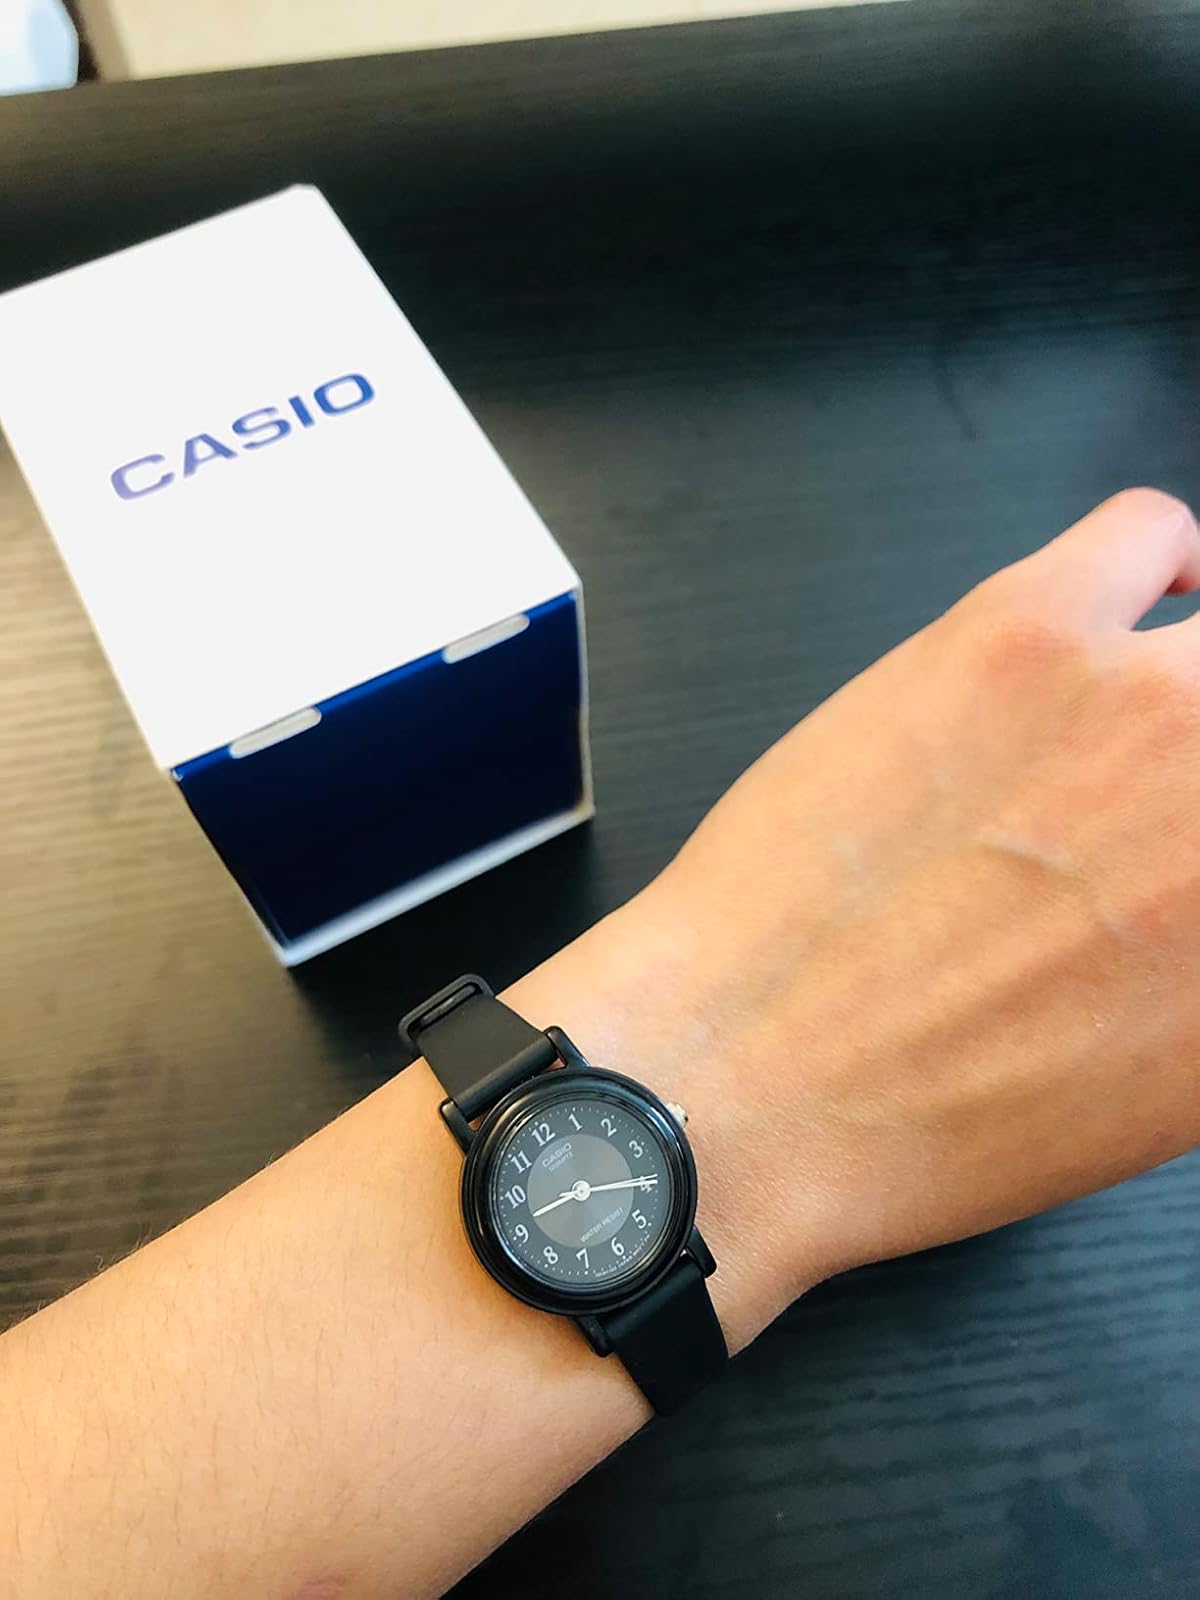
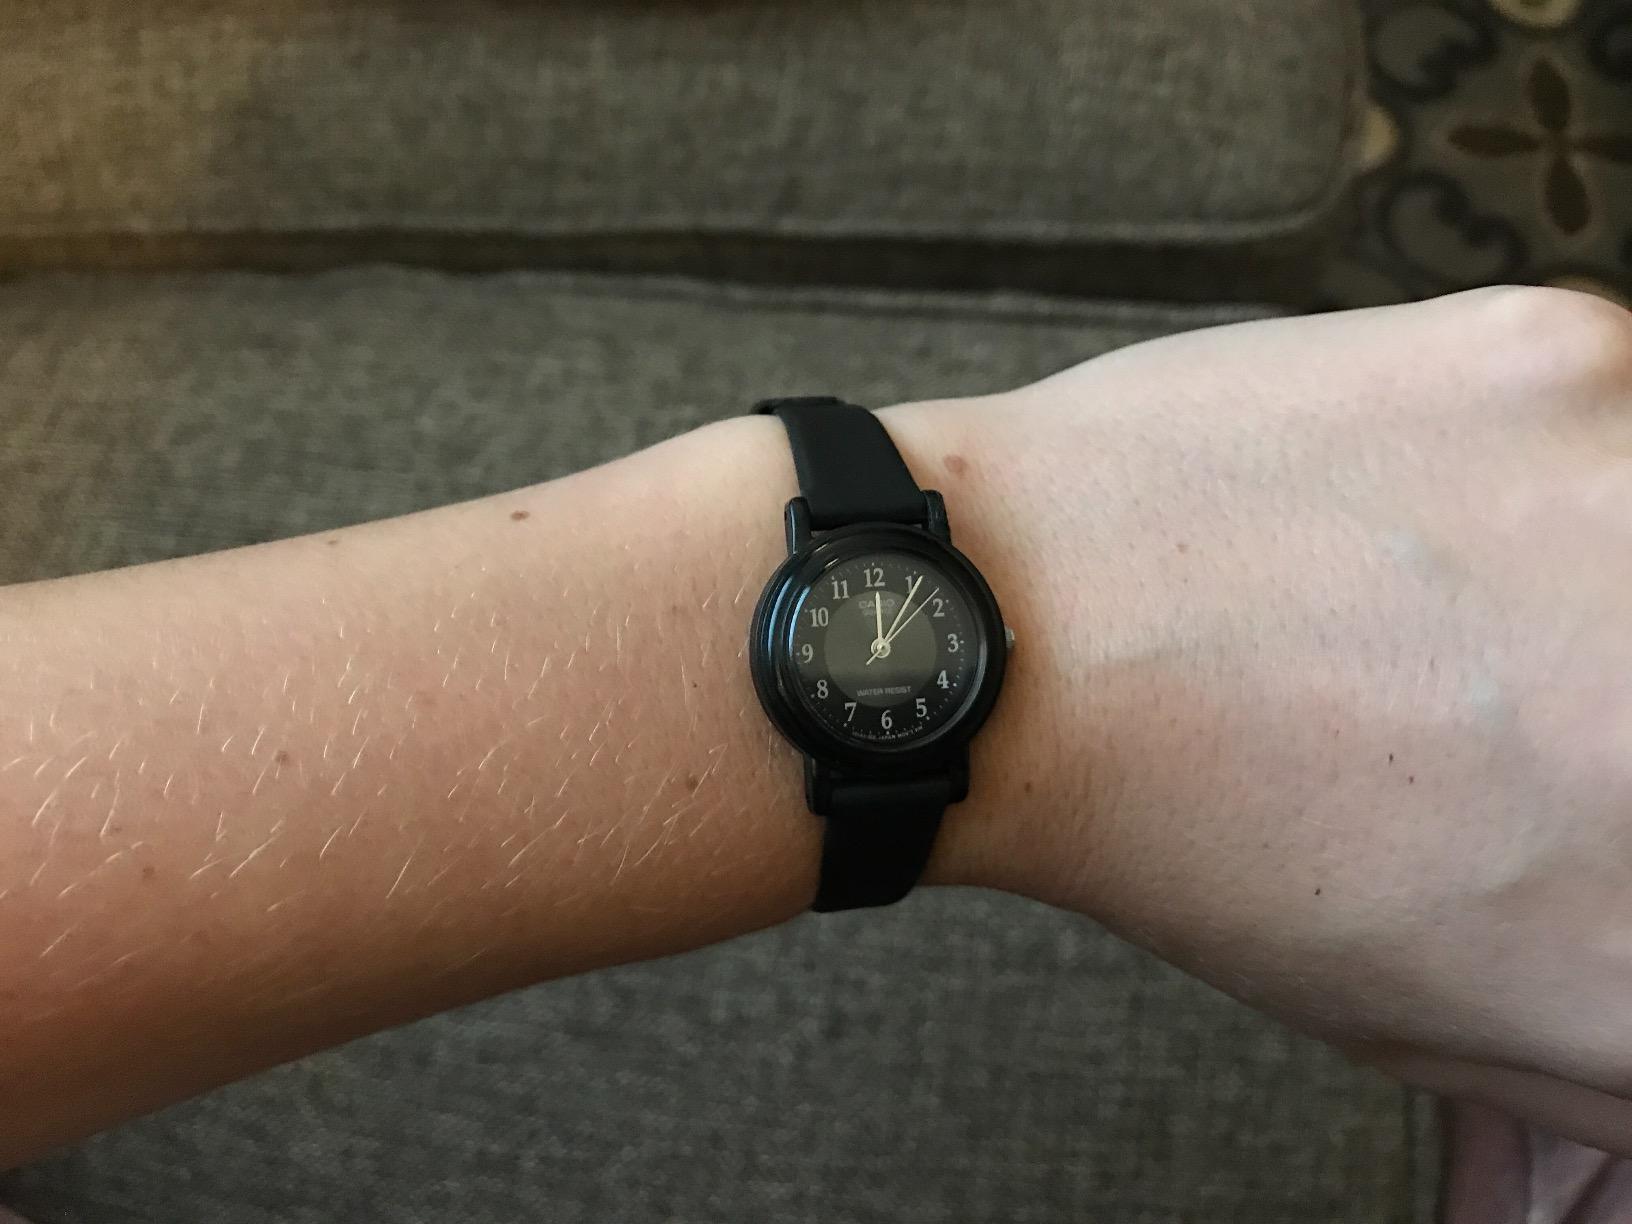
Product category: accessories_watch
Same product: yes